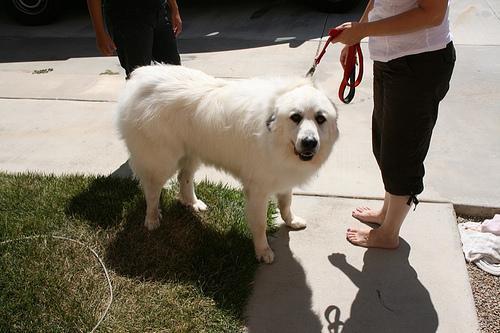
great pyrenees